Frances Maria Kelly

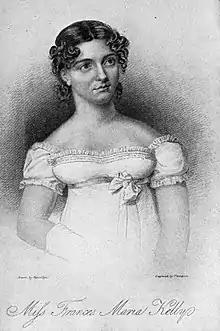
Frances Maria Kelly

Frances Maria Kelly (15 October 1790, Brighton – 6 December 1882), also known as Fanny, was an English actress and singer. She is best known for her acting at the Drury Lane Theatre in London's West End and her opening of the Royalty Theatre and Dramatic School in Soho, known as Miss Kelly's Theatre and Dramatic School, in 1840, for the training of young women. Prior to this, in 1833 Kelly managed the Royal Strand Theatre in Westminster, where she operated a dramatic school, the earliest record of a drama school in England.